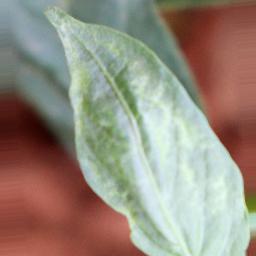
Label: healthy